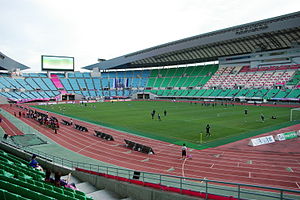
VM for klubhold 2015 / Stadioner
VM for klubhold 2015 var den 12. udgave af VM for klubhold, en FIFA-organiseret international klubfodboldturnering mellem de vindende hold fra hver af de seks kontinentale forbund, samt vinderen af den nationale turnering i værtslandet. Turneringen blev afholdt i Japan i perioden 10.-20. december 2015.